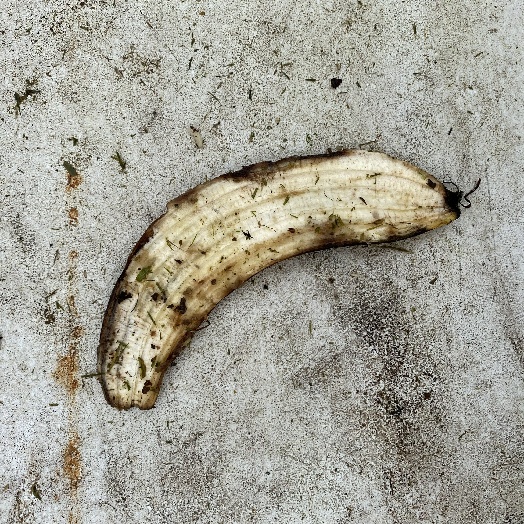
Label: generalcompost